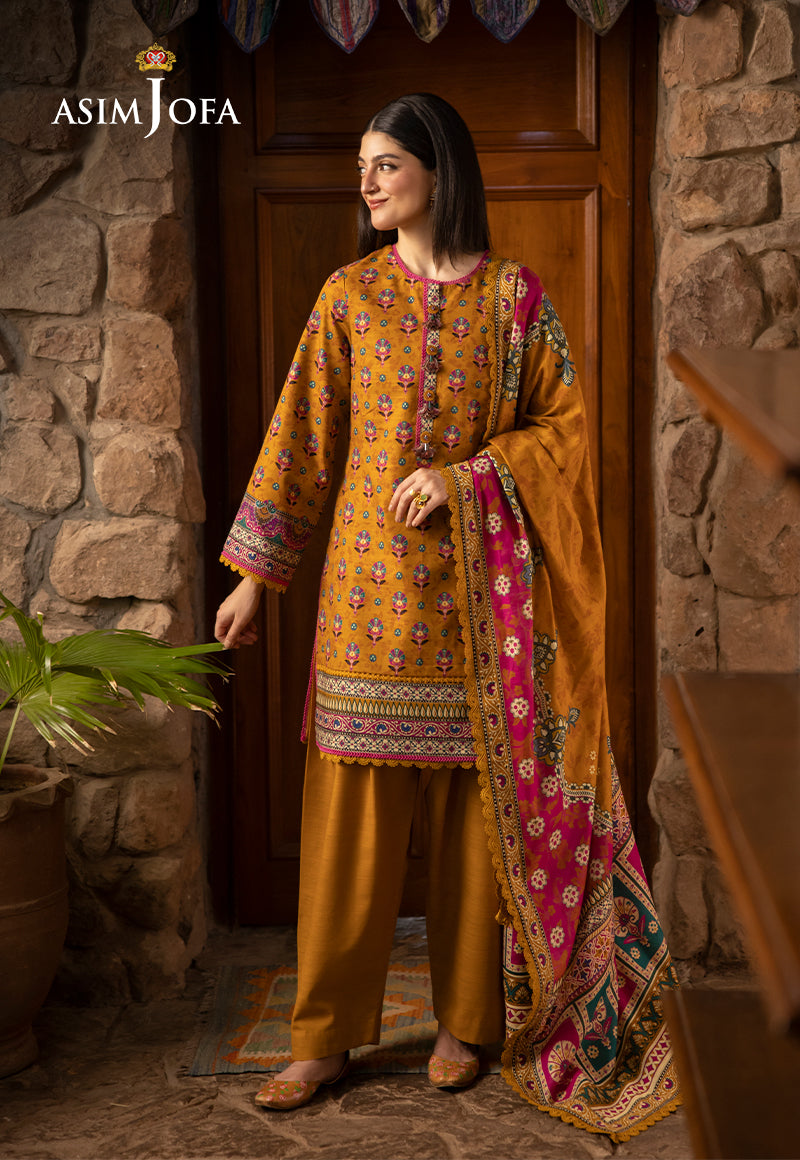
maroon multi embroidered salwar suit